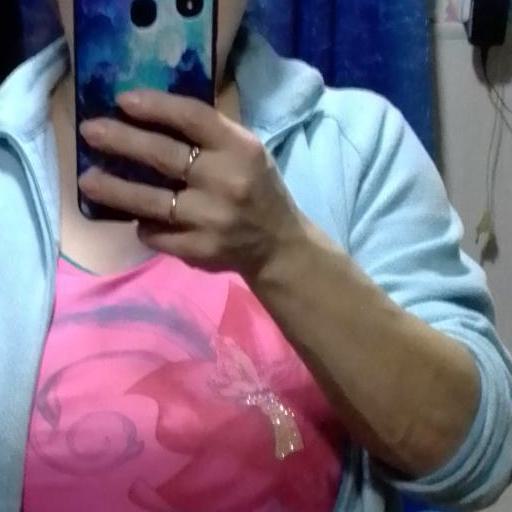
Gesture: no_gesture